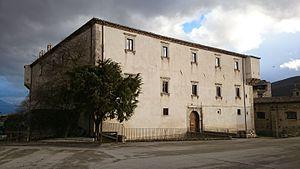
Le Palais Santucci est un château situé dans la ville de Navelli, province de L'Aquila, dans les Abruzzes.